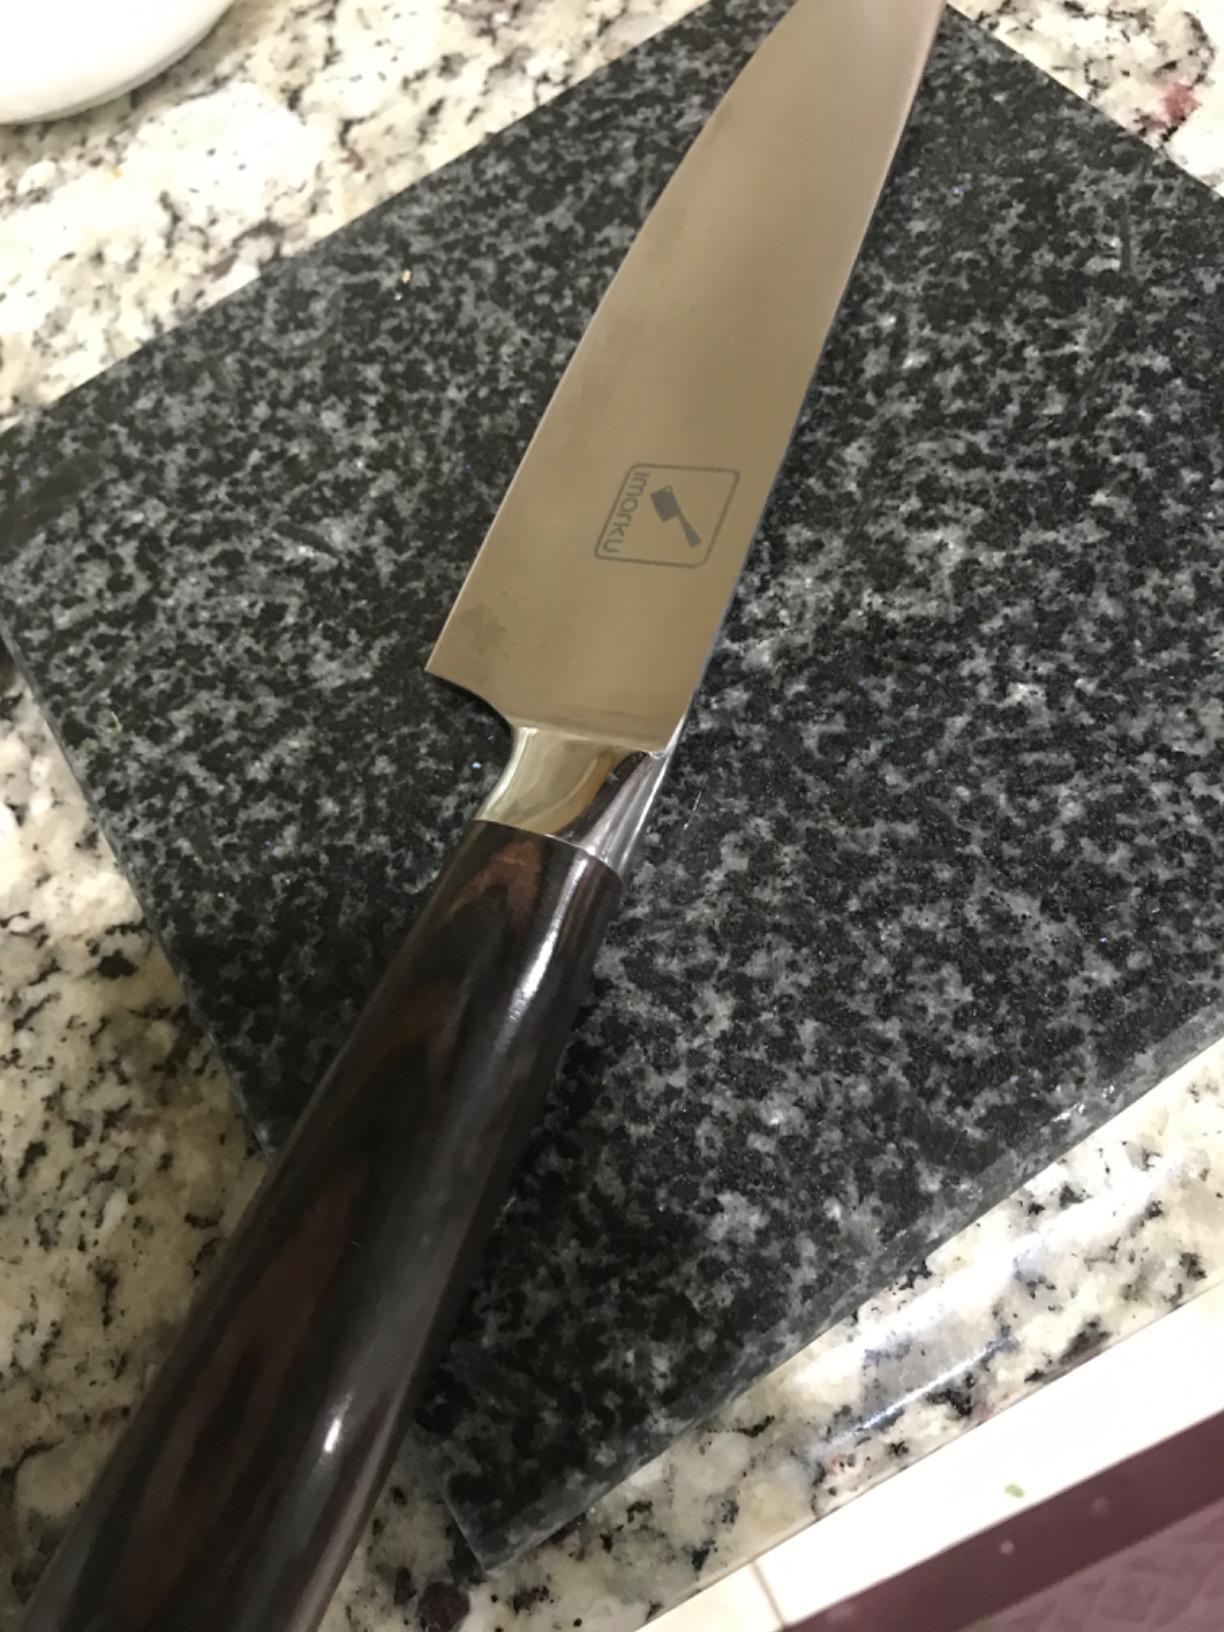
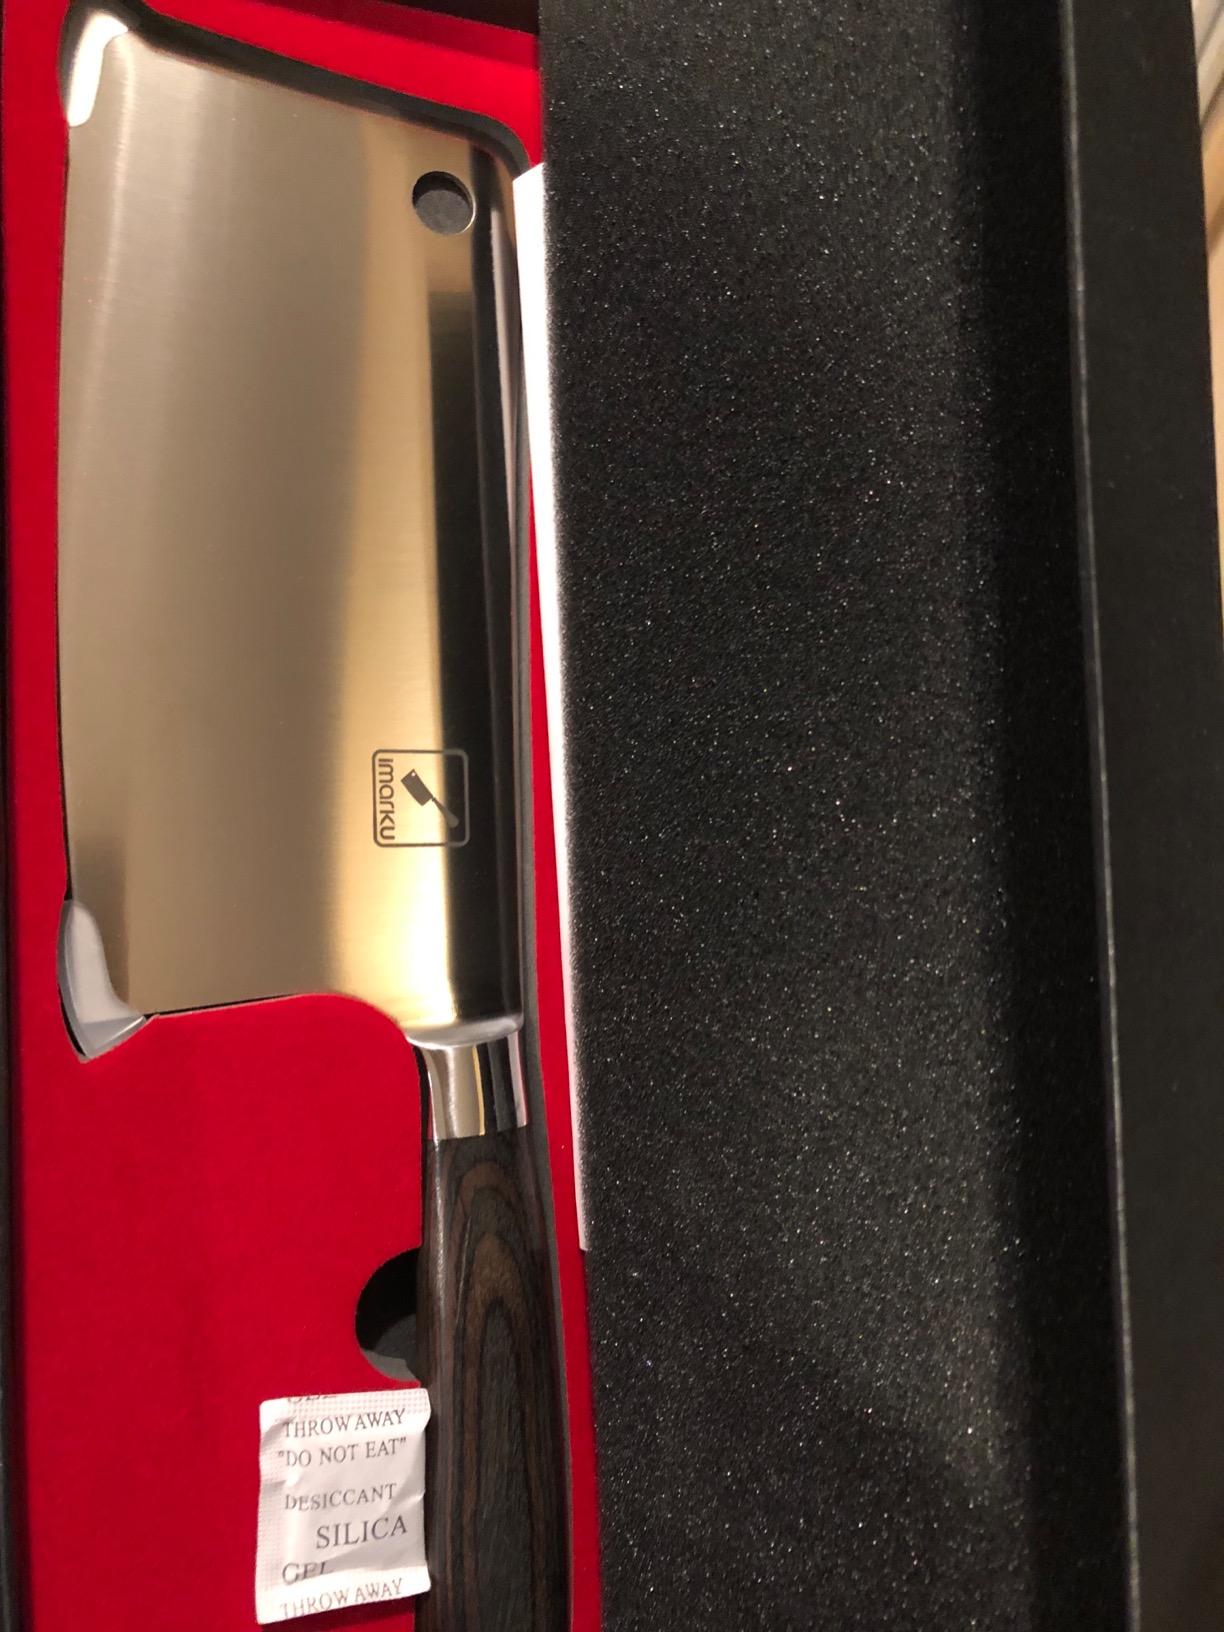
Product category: items_knife
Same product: no